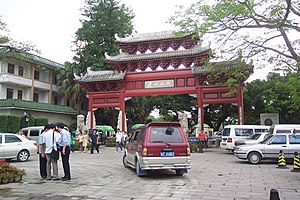
Huizhou / Administration
En pailou i Huizhou.
Huizhou er en by på præfekturniveau i provinsen Guangdong ved Kinas kyst til det Sydkinesiske Hav. Den har et areal på 11,158 km², og befolkningen anslås til 2.932.200 mennesker, hvoraf 516.000 bor i selve Huizhou by.